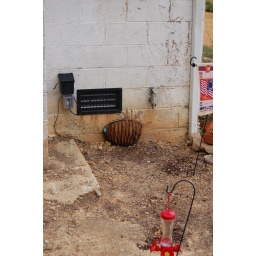
He took down Rachel's window baskets that had the American flag in it.